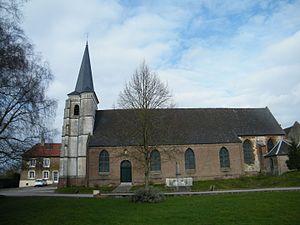
Côté sud de l'église Saint-Jean-Baptiste d'Hiermont, Somme, France.
Hiermont est une commune française située dans le département de la Somme, en région Hauts-de-France.